Engineer Cantonment

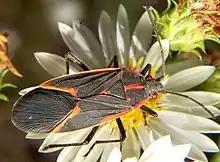
Boxelder bug, discovered by Say at Engineer Cantonment

The scientific party's eight-month stay at Engineer Cantonment produced what has been called "the first biodiversity inventory undertaken in the United States". Expeditions such as Lewis and Clark's, while investigating the biota of the regions through which they passed, had only spent a short time in any one location. This was the case with Long's expedition in the second half of 1820: the need to cover distance quickly precluded the thorough investigation of any one locale. By contrast, the long stay at Engineer Cantonment allowed the party to study the local biota in detail, and to try to produce a complete inventory of the plants and animals of the area.